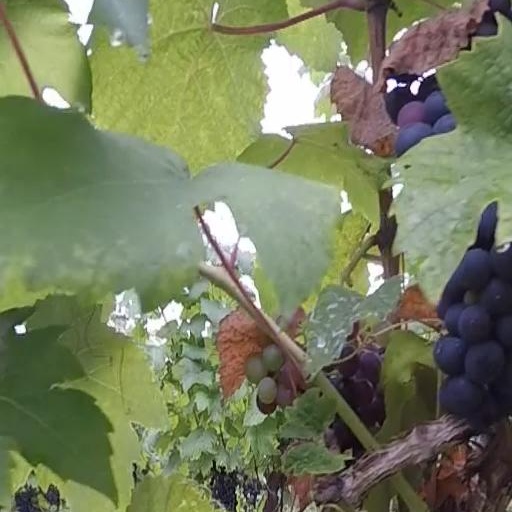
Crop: grape